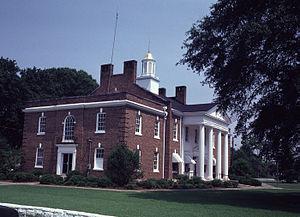
La ville américaine de Morgan est le siège du comté de Calhoun, dans l’État de Géorgie. Lors du recensement de 2000, sa population s’élevait à 1 464 habitants.